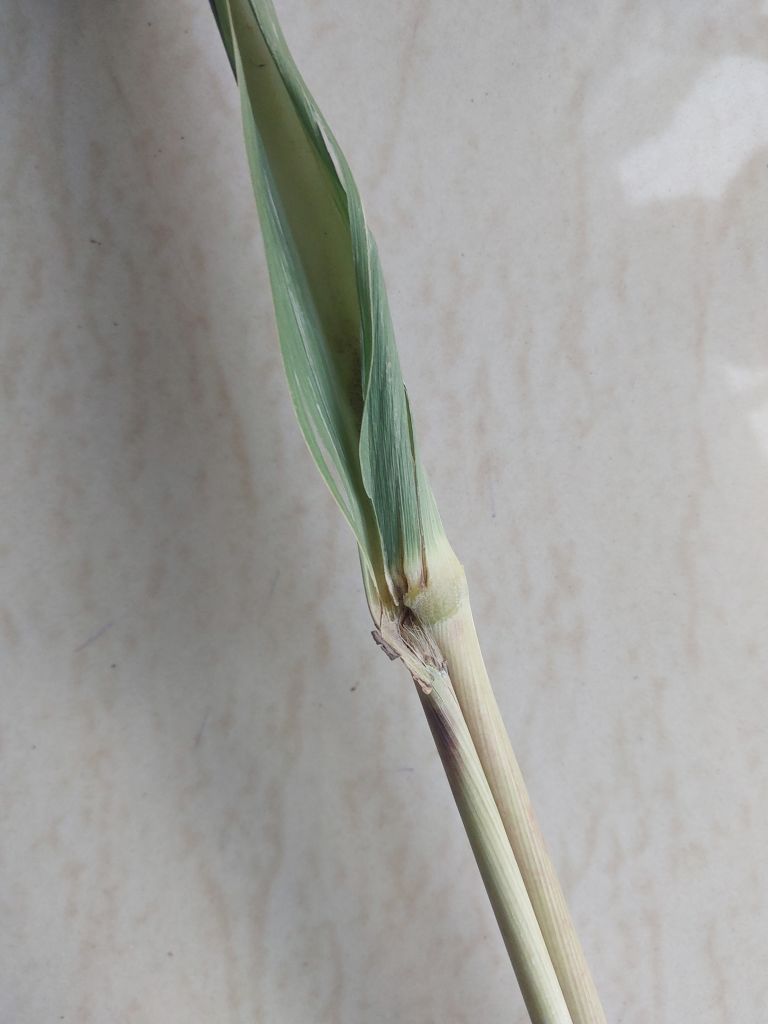
Label: Smut